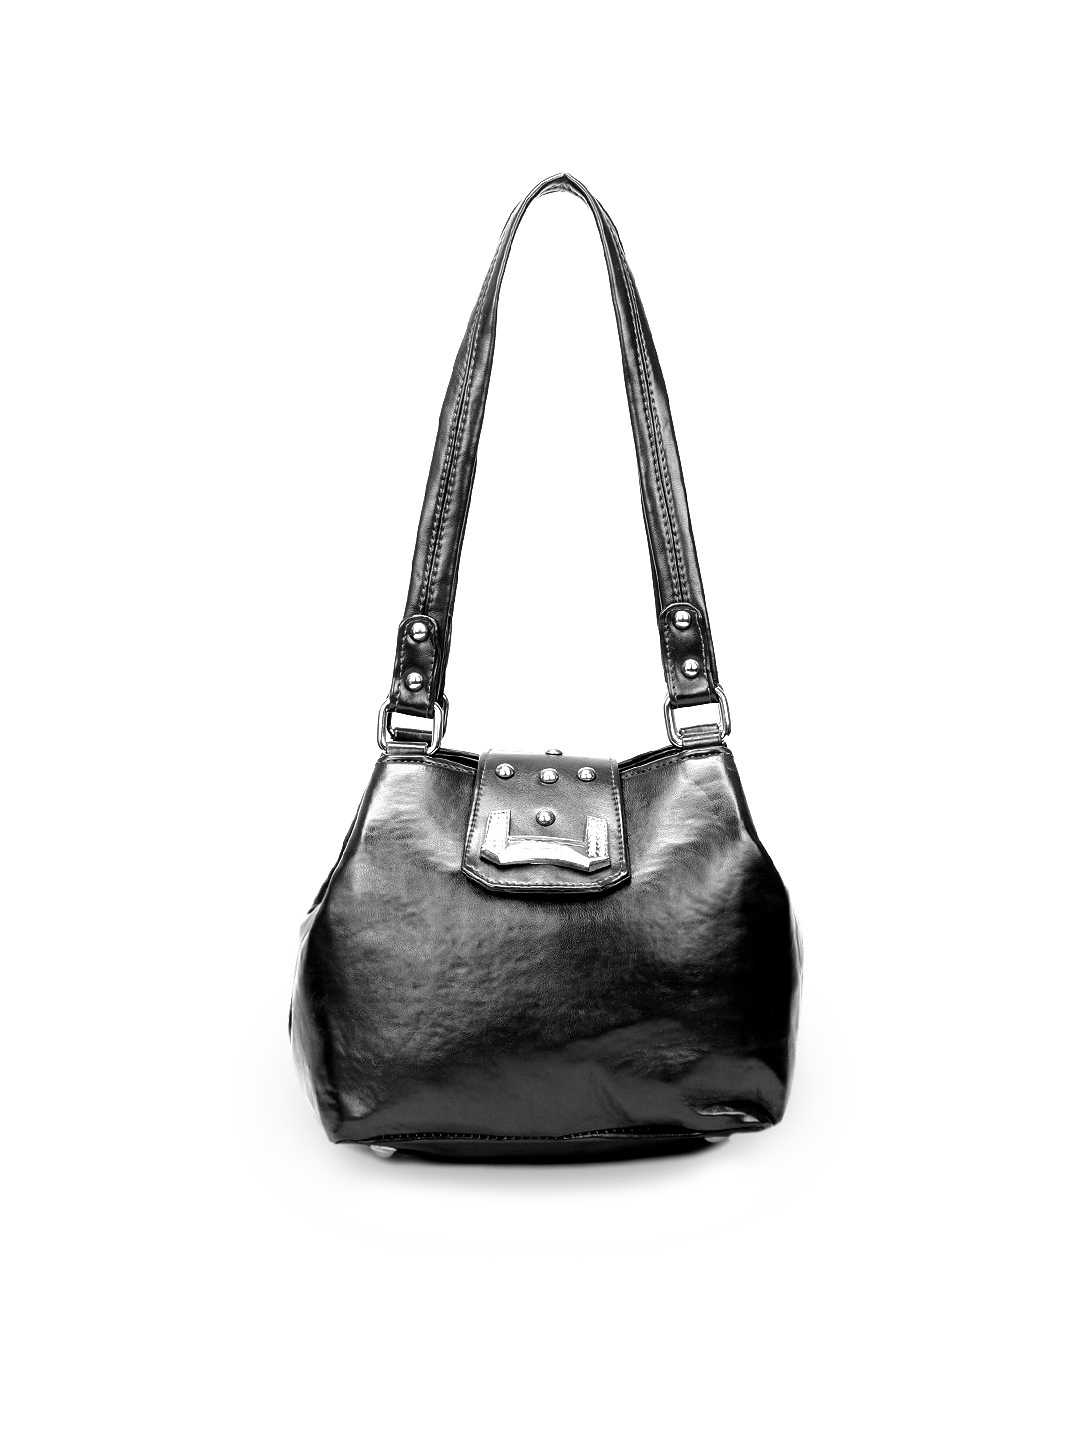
Murcia Women Black Handbag
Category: Accessories / Bags / Handbags
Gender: Women
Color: Black
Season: Winter 2015
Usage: Casual